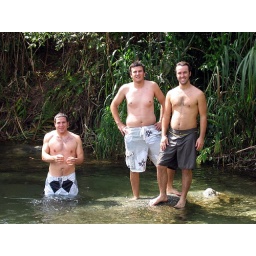
there's me, austin, and john (small group leader), chilling in the freezing mountain water